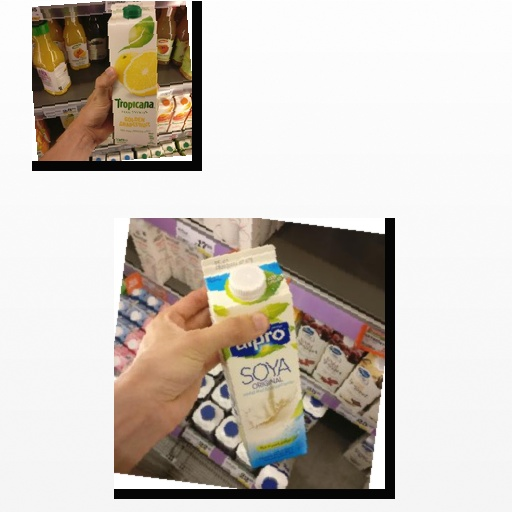
Food items: golden_grapefruit_juice, soy_milk